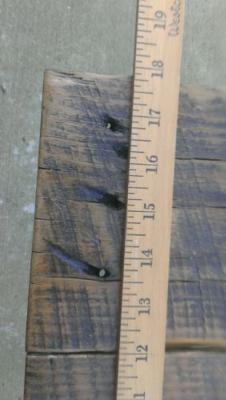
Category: table